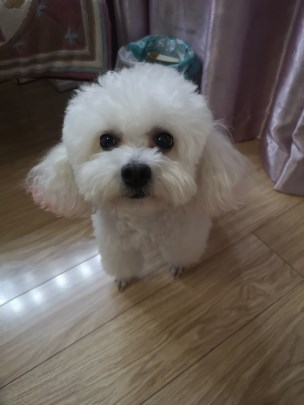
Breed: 7449-n000128-teddy